Jannes Horn

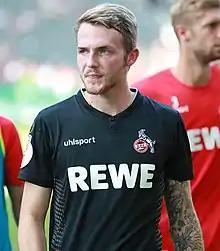
Horn with 1. FC Köln in 2018

Jannes-Kilian Horn (born 6 February 1997) is a German professional footballer who plays as a left-back for Austrian Football Bundesliga club SK Rapid Wien.